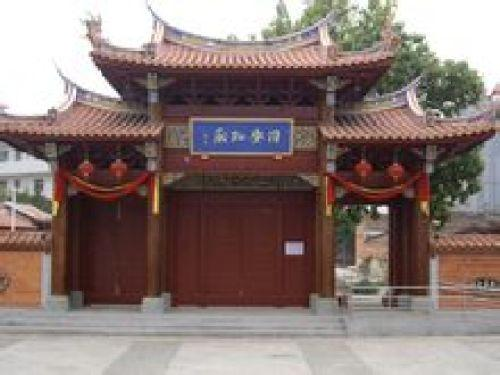
地标名称：同安孔庙
所在城市：厦门市·同安区